Saola

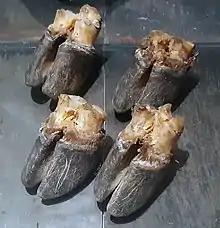
Hooves in the University of Copenhagen Zoological Museum

Local people reported that the saola is active in the day as well as at night, but prefers resting during the hot midday hours. Robichaud noted that the captive female was active mainly during the day, but pointed out that the observation could have been influenced by the unfamiliar surroundings the animal found herself in. When she rested, she would draw her forelegs inward to her belly, extend her neck so that her chin touched the ground, and close her eyes. Though apparently solitary, saola have been reported in groups of two or three as well as up to six or seven. Grouping patterns of the saola resemble those of the bushbuck, anoa, and sitatunga.